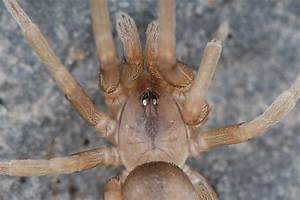
Label: spider